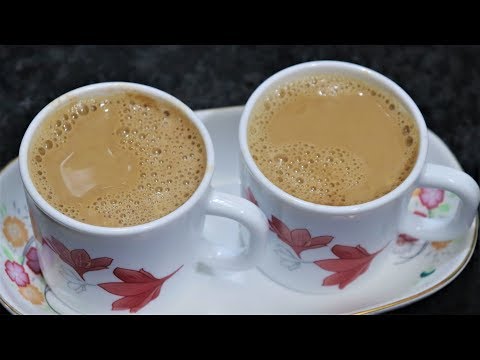
Dish: chai